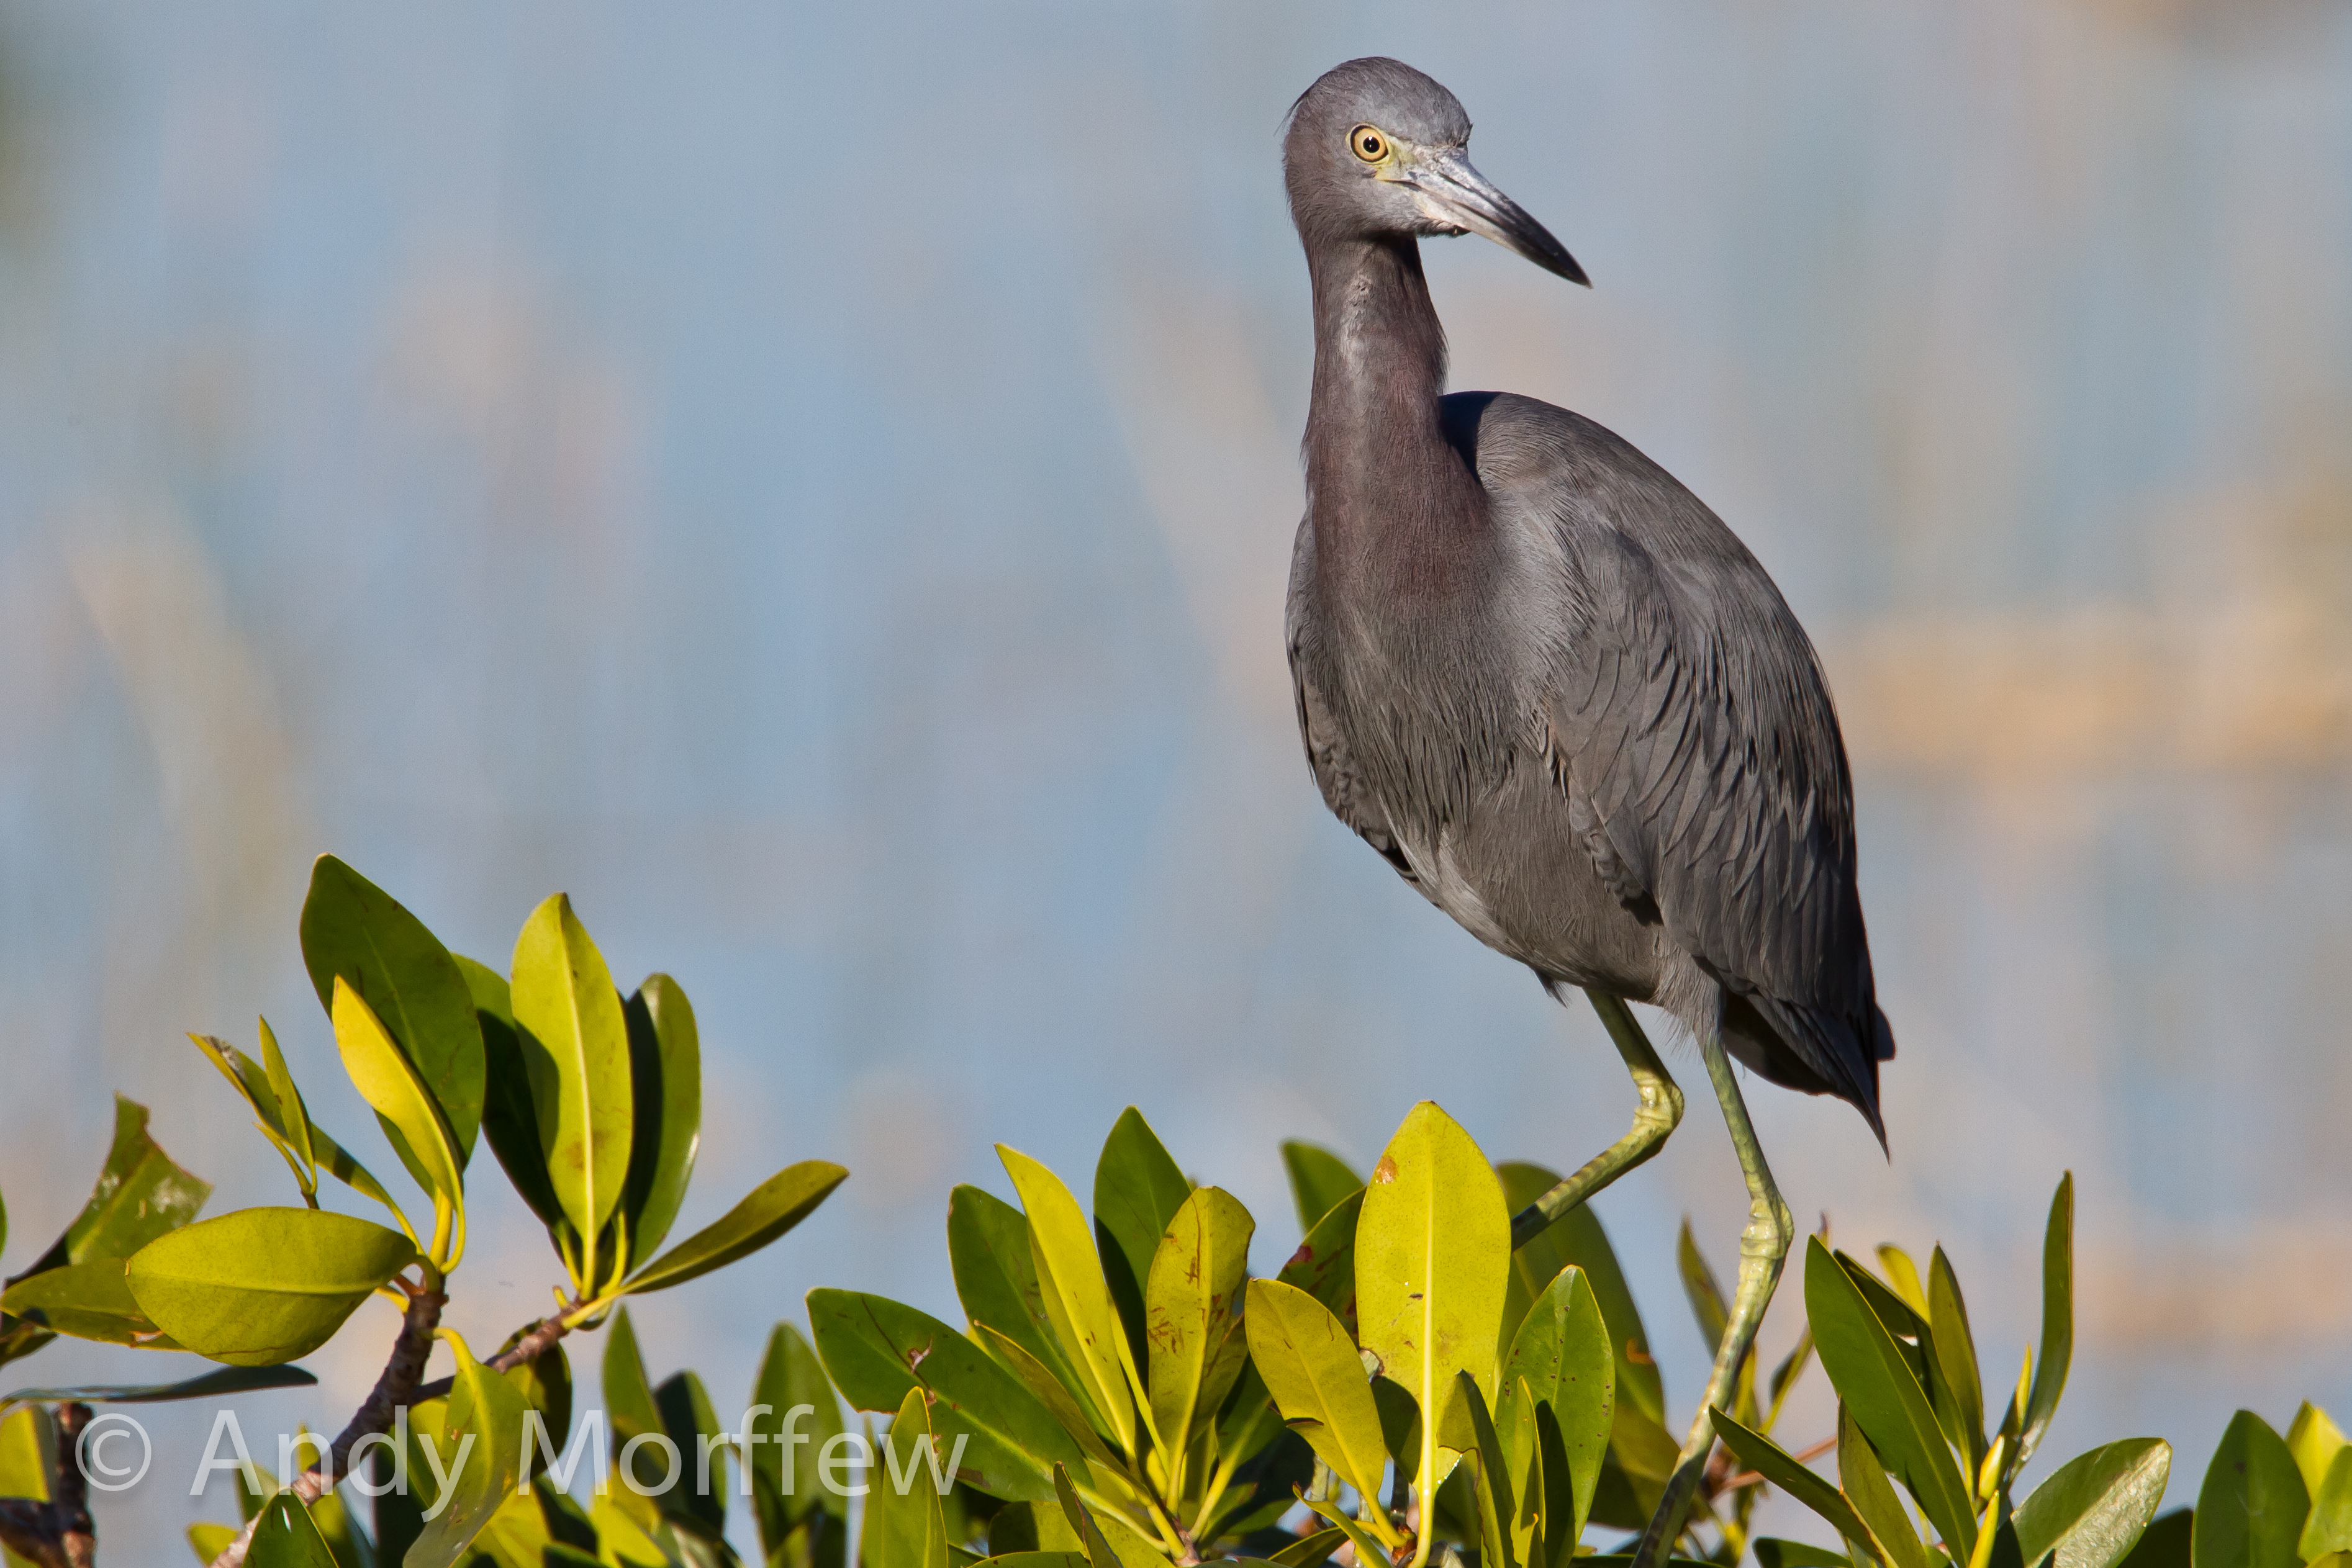
nature, bird, wildlife, beak, fauna, vertebrate, andymorffew, morffew